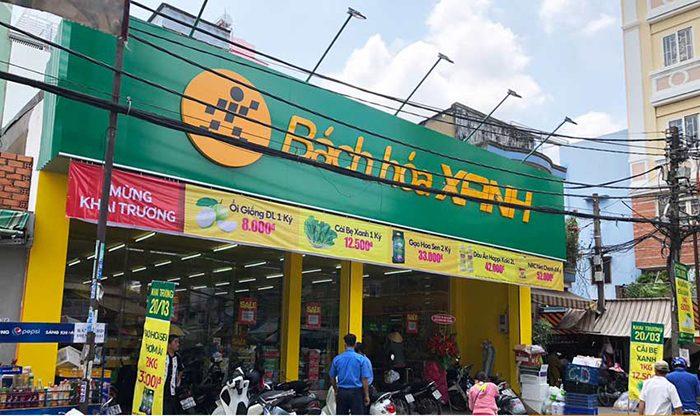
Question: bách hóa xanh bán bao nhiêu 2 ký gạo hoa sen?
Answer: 33 000 đồng cho 2 ký gạo hoa sen